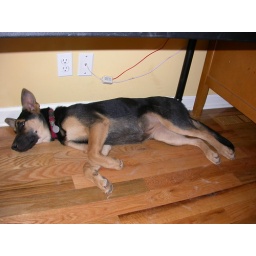
One or more of the dogs are always under my feet while I work on the computer